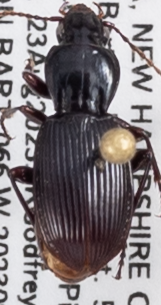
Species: Pterostichus tristis
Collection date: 2023-08-23
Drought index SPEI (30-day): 0.8
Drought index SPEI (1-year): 1.69
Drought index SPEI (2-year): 0.54